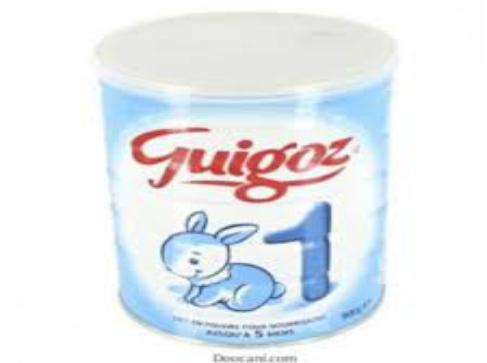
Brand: Guigoz
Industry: Food